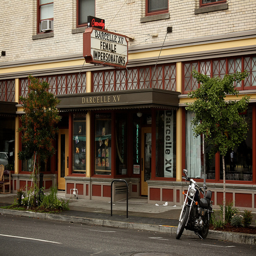
A little diner on the side of the road.
A city pub advertising female impersonators as entertainment
A motorcycle parked in front of a drag queen night club.
A picture of the entrance to a club that has female impersonators.
There is a motorcycle parked in front of a theater